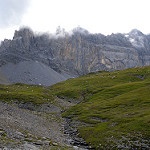
Label: mountain